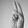
ASL letter: U